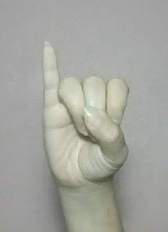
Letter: meem